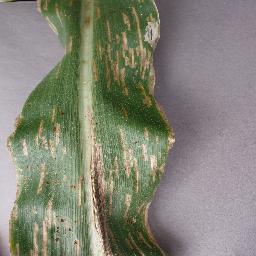
Label: Corn_(Maize)___Northern_Leaf_Blight